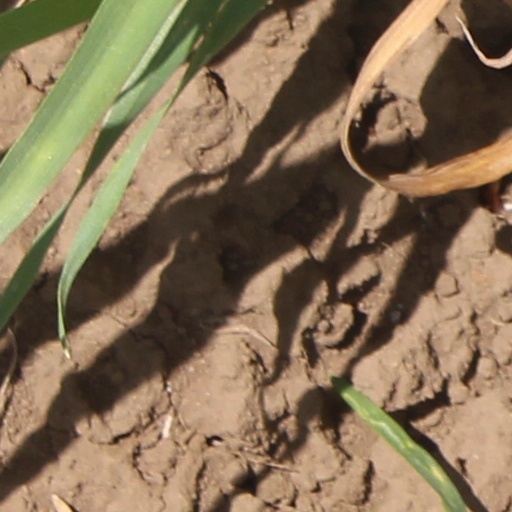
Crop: wheat